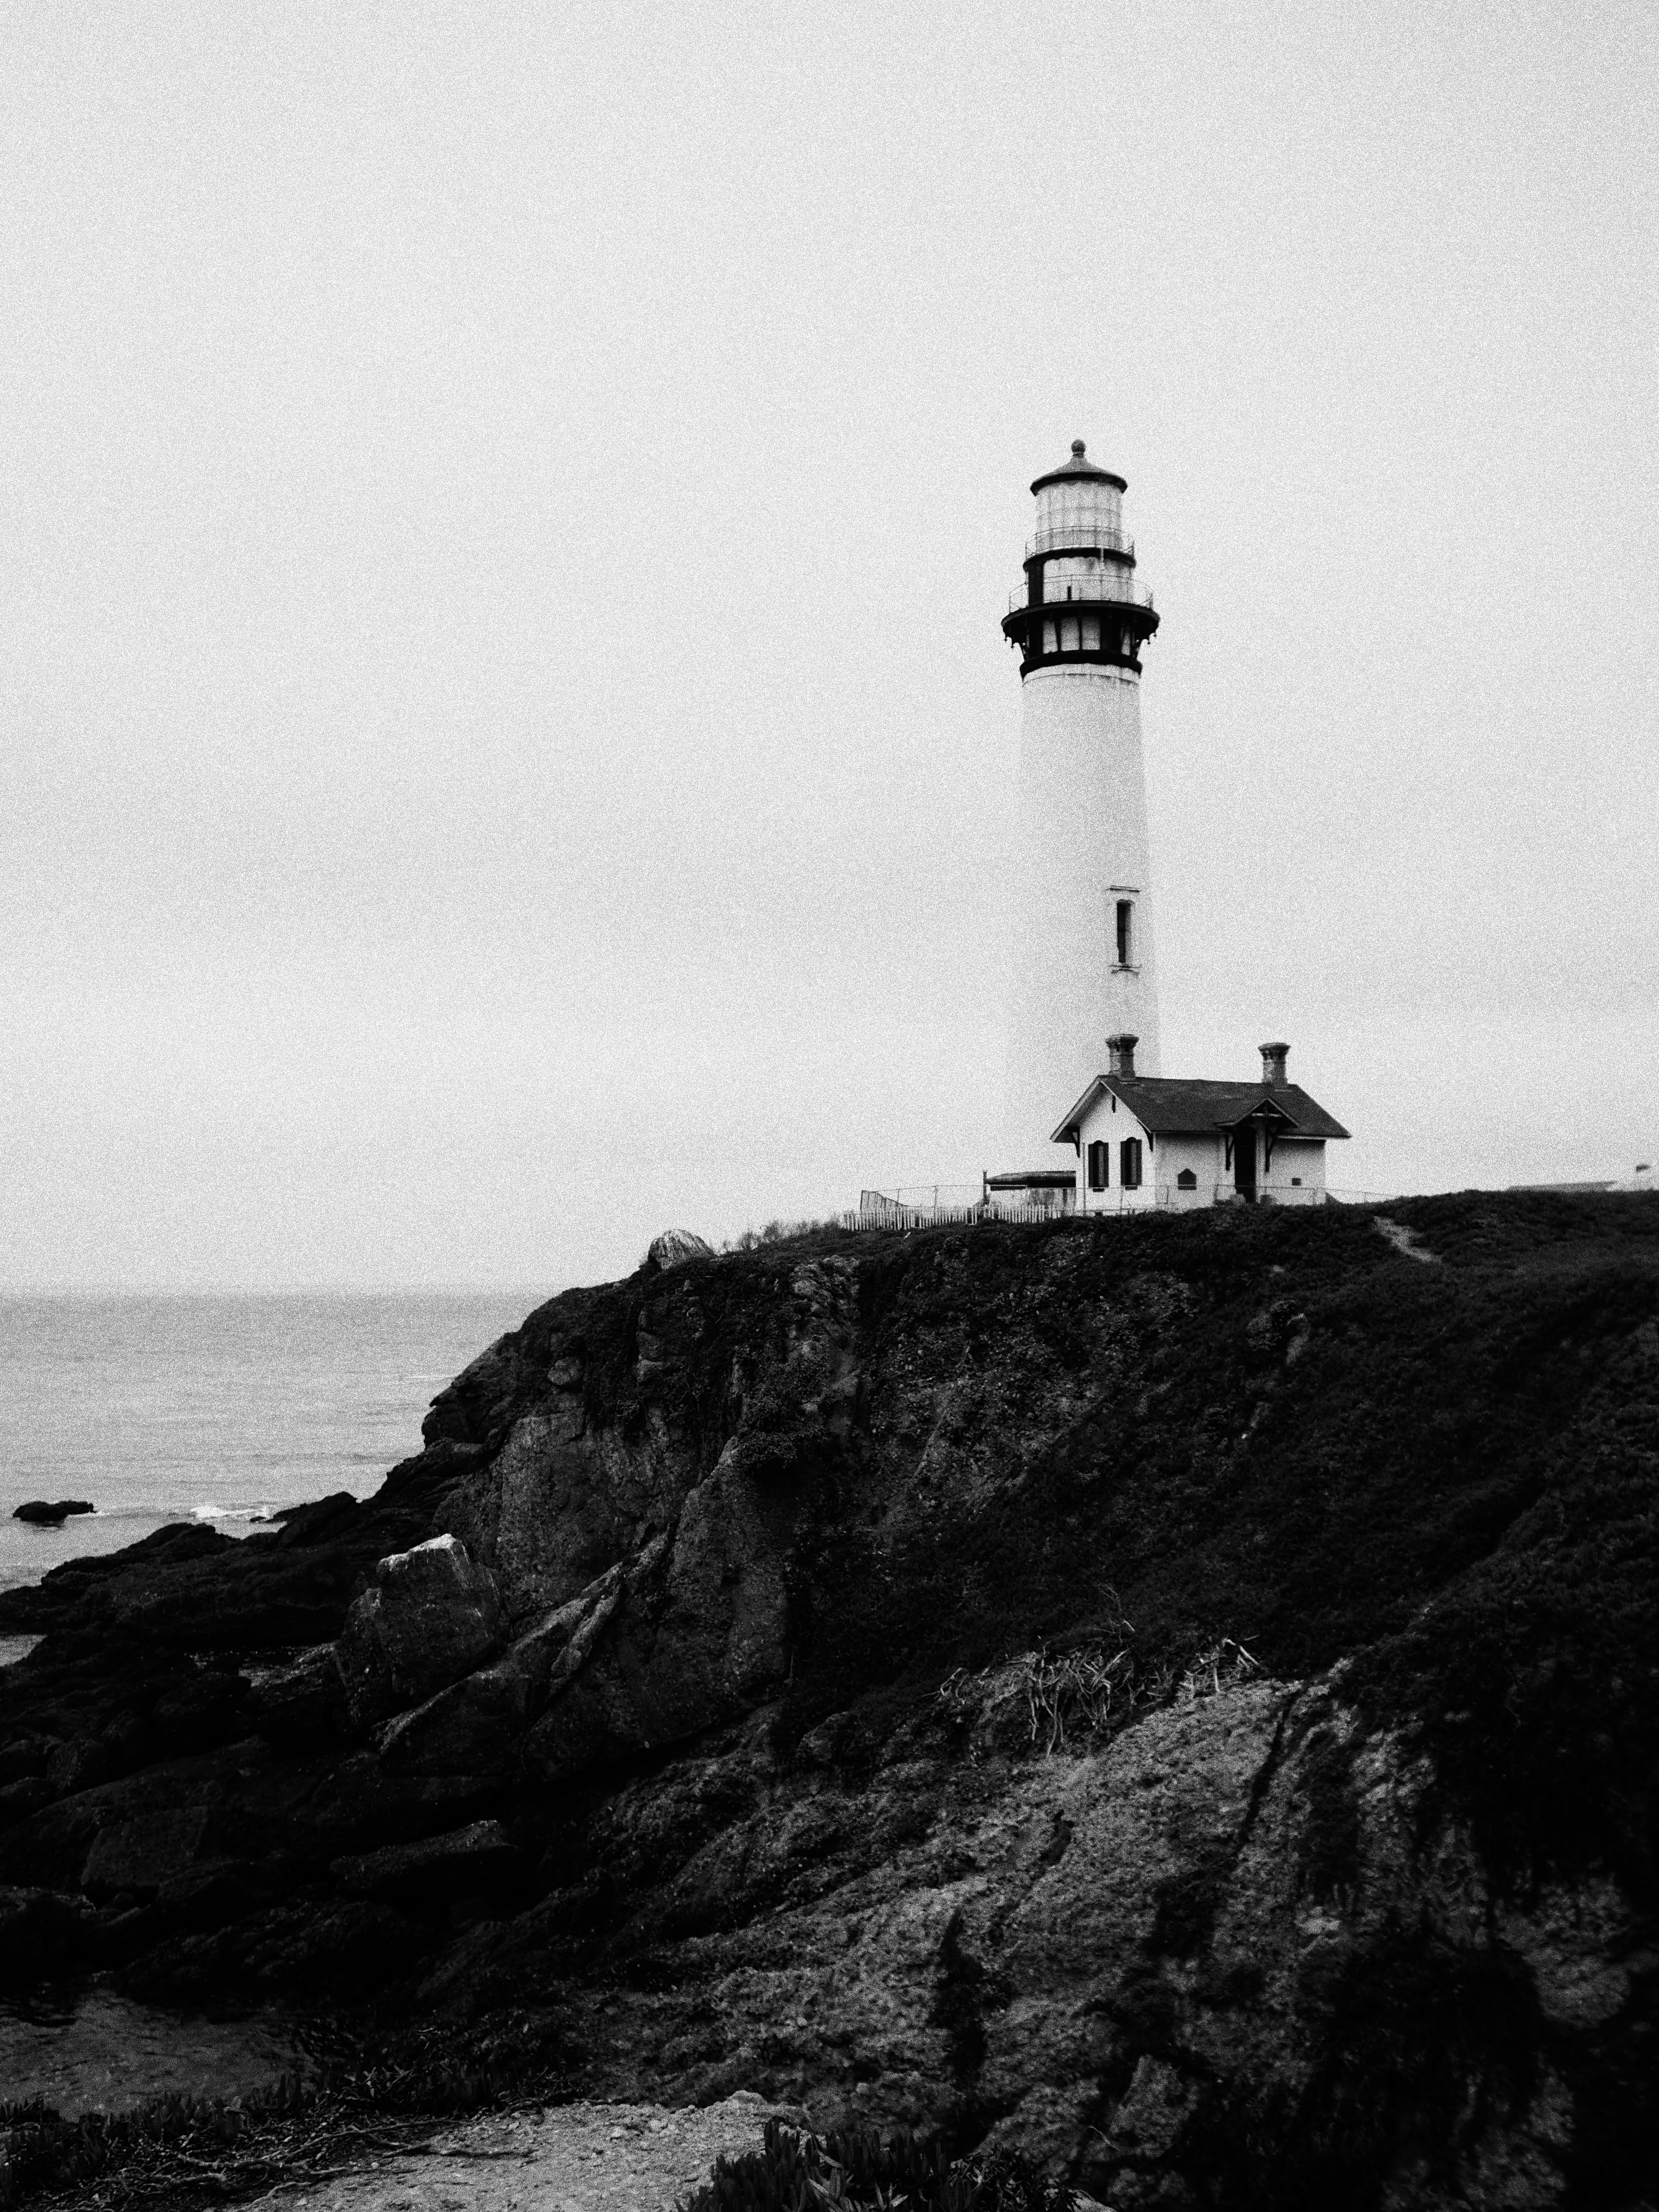
sea, coast, ocean, black and white, lighthouse, white, cove, tower, bay, monochrome, cape, monochrome photography